Maldives

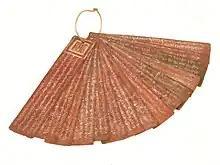
Isdhoo Lōmāfānu is the oldest copper-plate book to have been discovered in the Maldives to date. The book was written in 1194 CE (590 AH) in the Evēla form of the Divehi akuru, during the reign of Siri Fennaadheettha Mahaa Radun (Dhinei Kalaminja).

Despite being just mentioned briefly in most history books, the 1,400 year-long Buddhist period has a foundational importance in the history of the Maldives. It was during this period that the culture of the Maldives both developed and flourished, a culture that survives today. The Maldivian language, early Maldive scripts, architecture, ruling institutions, customs, and manners of the Maldivians originated at the time when the Maldives were a Buddhist kingdom.